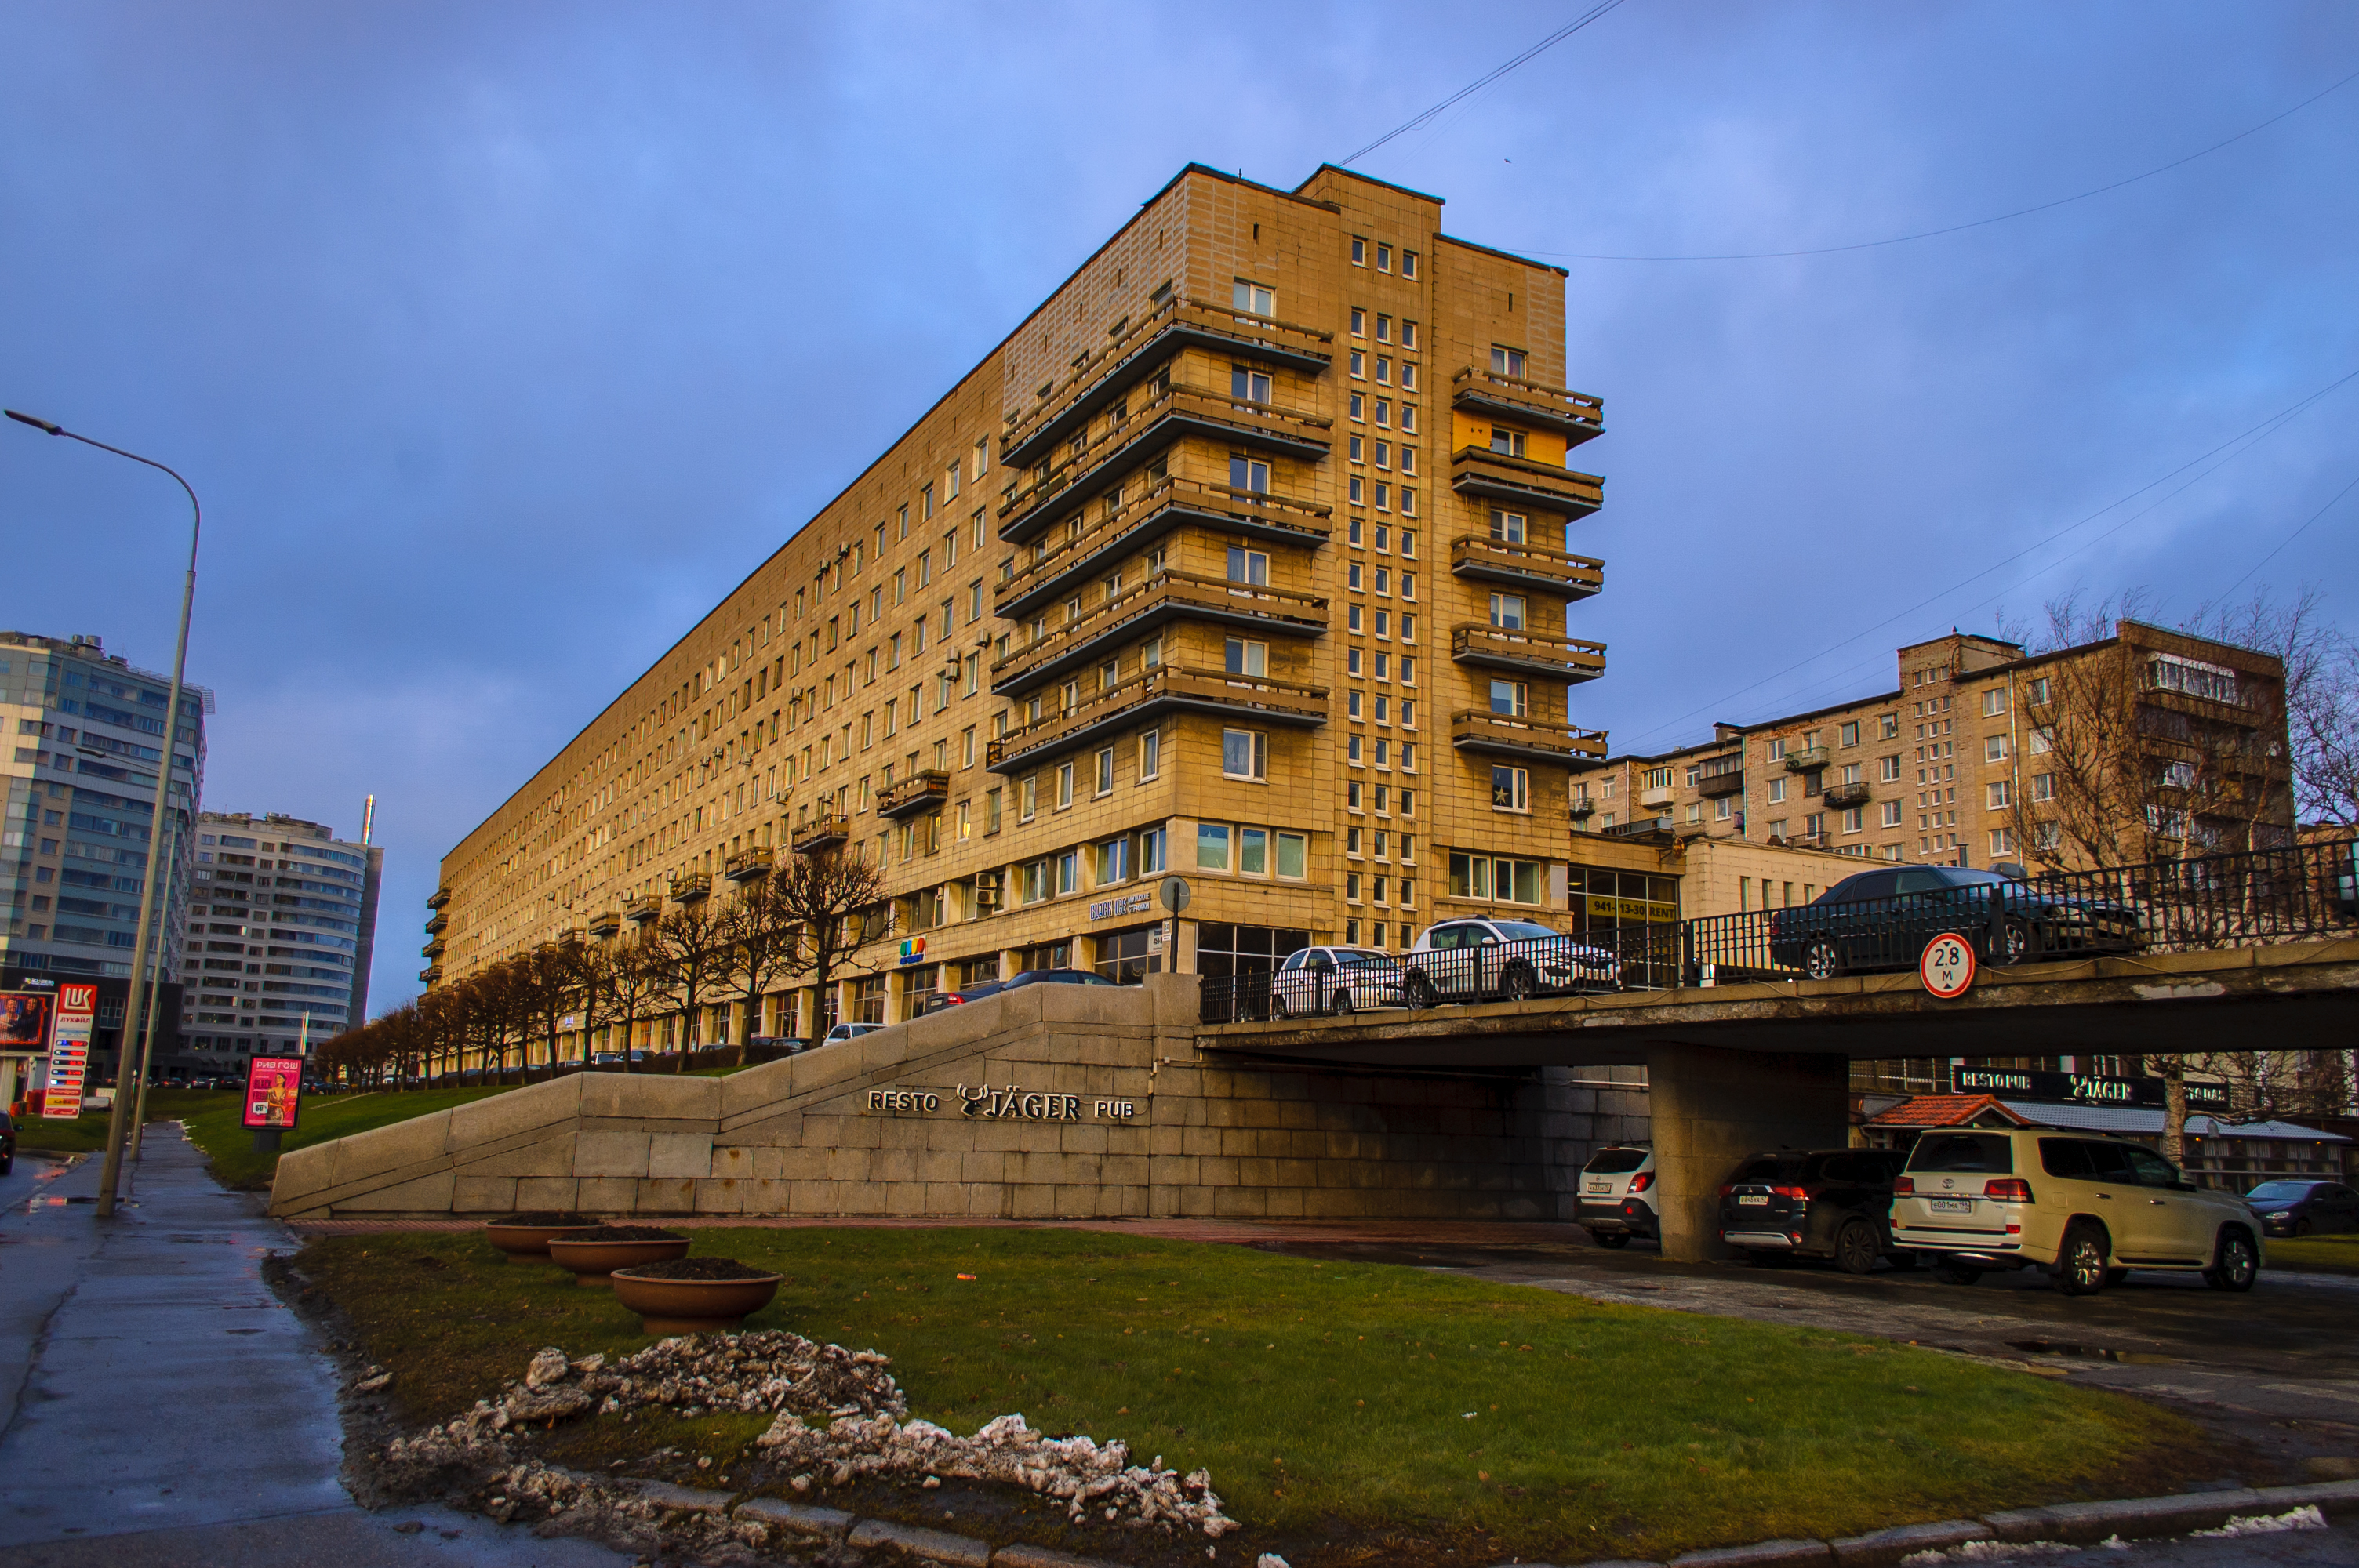
images, sky, building, cloud, plant, street light, window, water, tire, urban design, tower block, wheel, condominium, residential area, vehicle, thoroughfare, house, truck, facade, metropolitan area, commercial building, city, road, metropolis, mixed use, cityscape, tree, van, apartment, headquarters, road surface, downtown, tower, street, suburb, reflection, corporate headquarters, metal, tourism, channel, car, canal, skyline, bridge, town square, winter, transport, plaza, evening